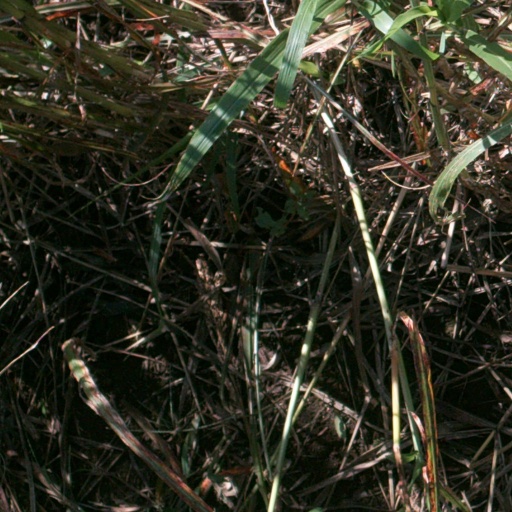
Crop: sorghum